Tracy S. Lewis House

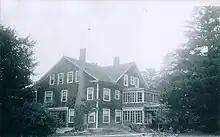

The Tracy S. Lewis House was placed on the CT State Register of Historic Places, November 3, 2010 after extensive review and acknowledgment of the Ct State Preservation Office.